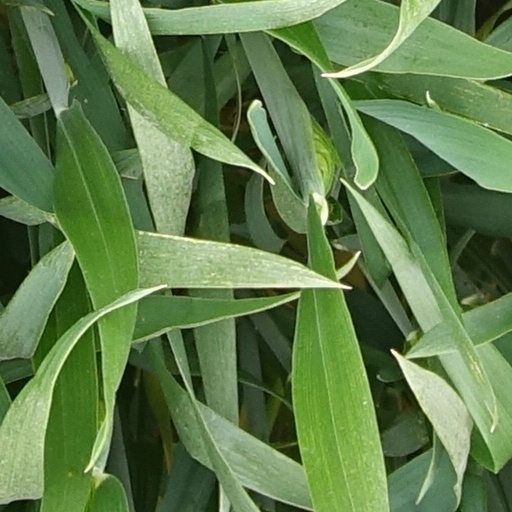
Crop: wheat